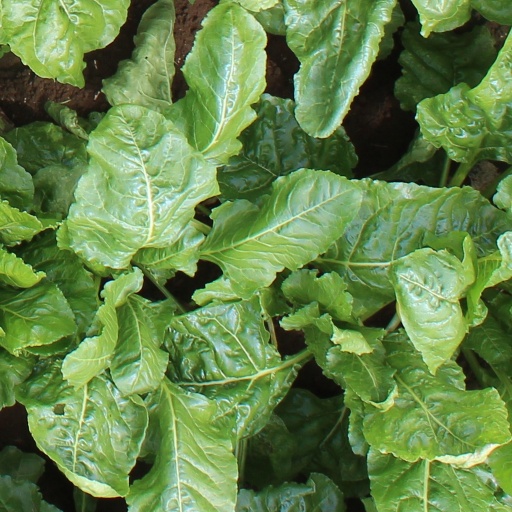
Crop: sugar beet